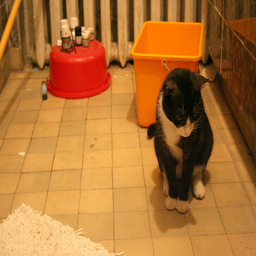
A cat standing on a tiled floor next to an orange container.
A cat looking down on a floor with white tiles.
A cat looking at something on the floor
A black and white cat is staring at the floor.
A cat scanning the floor in front of an orange bucket